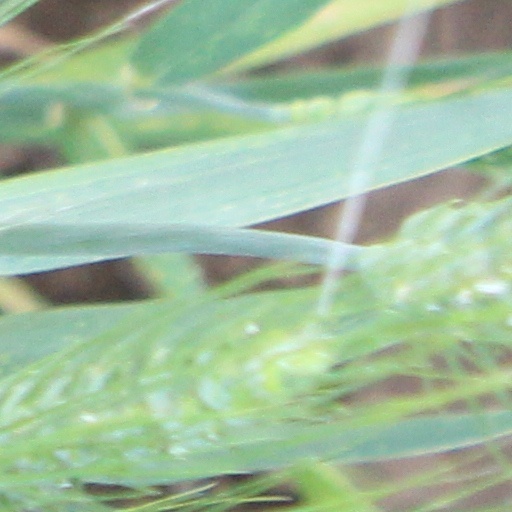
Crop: wheat